Milwaukie High School

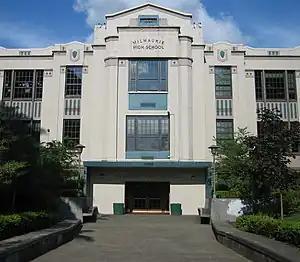
The front (west entrance) of the second Milwaukie High School main building before it was replaced.

Milwaukie High School was built in 1907. The first building was replaced in 1925. The current Gym was rebuilt following the Columbus Day storm in 1962.